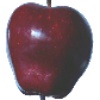
Label: Apple Red Delicious 1